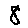
Label: 8